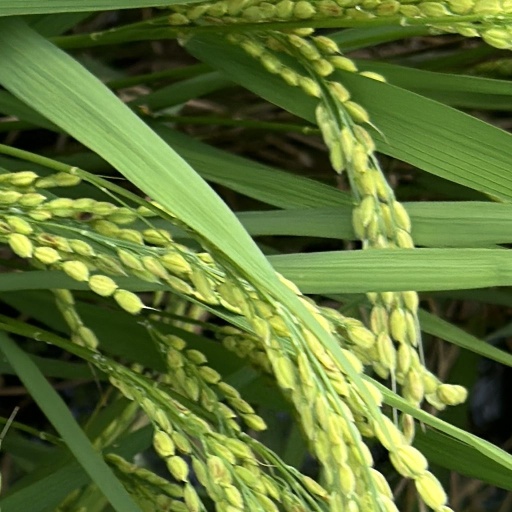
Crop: rice